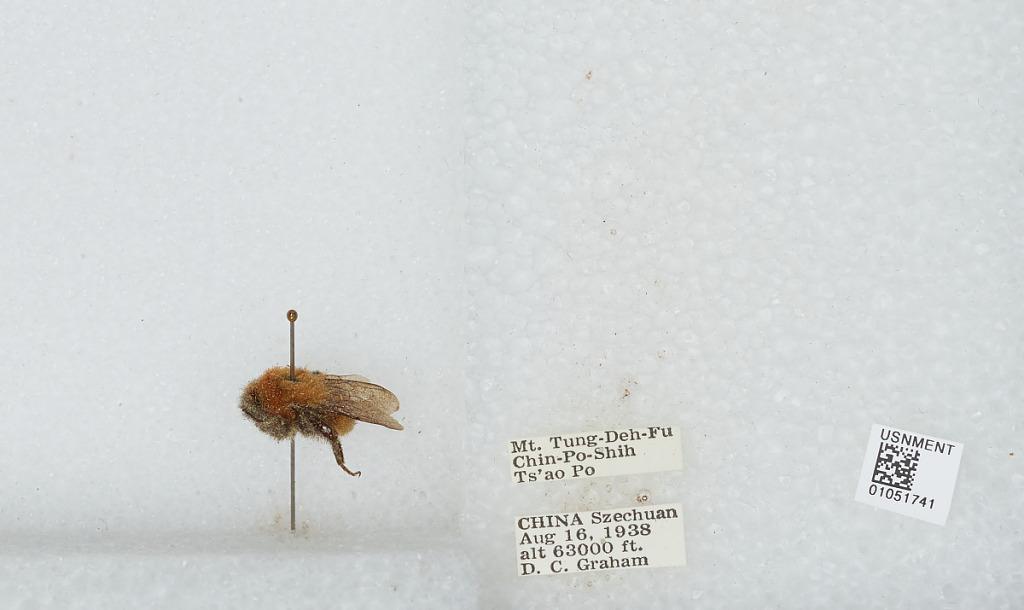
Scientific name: Bombus sp.
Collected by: D. Graham
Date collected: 1938-8-16
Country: China
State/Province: Sichuan
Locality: Mt. Tung-Deh-Fu Chin-Po-Shih Ts'ao Po